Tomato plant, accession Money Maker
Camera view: horizontal (90 deg, fisheye); turntable rotation: 330 degrees
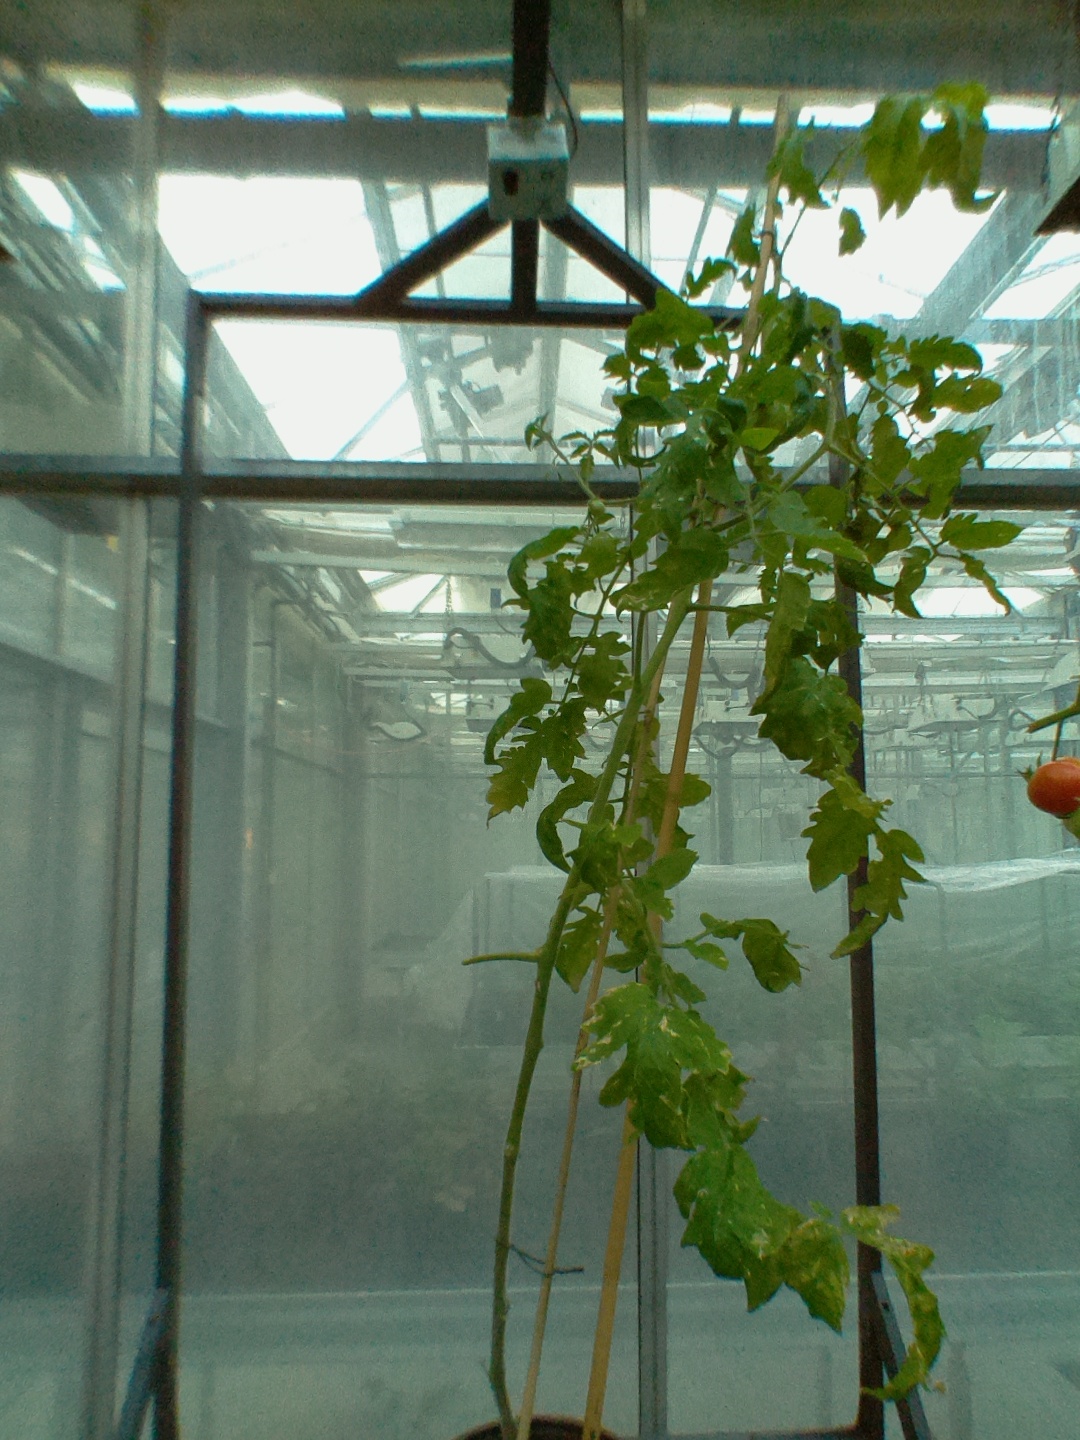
BBCH growth stage 83: 30%-40% of fruits show typical fully ripe color